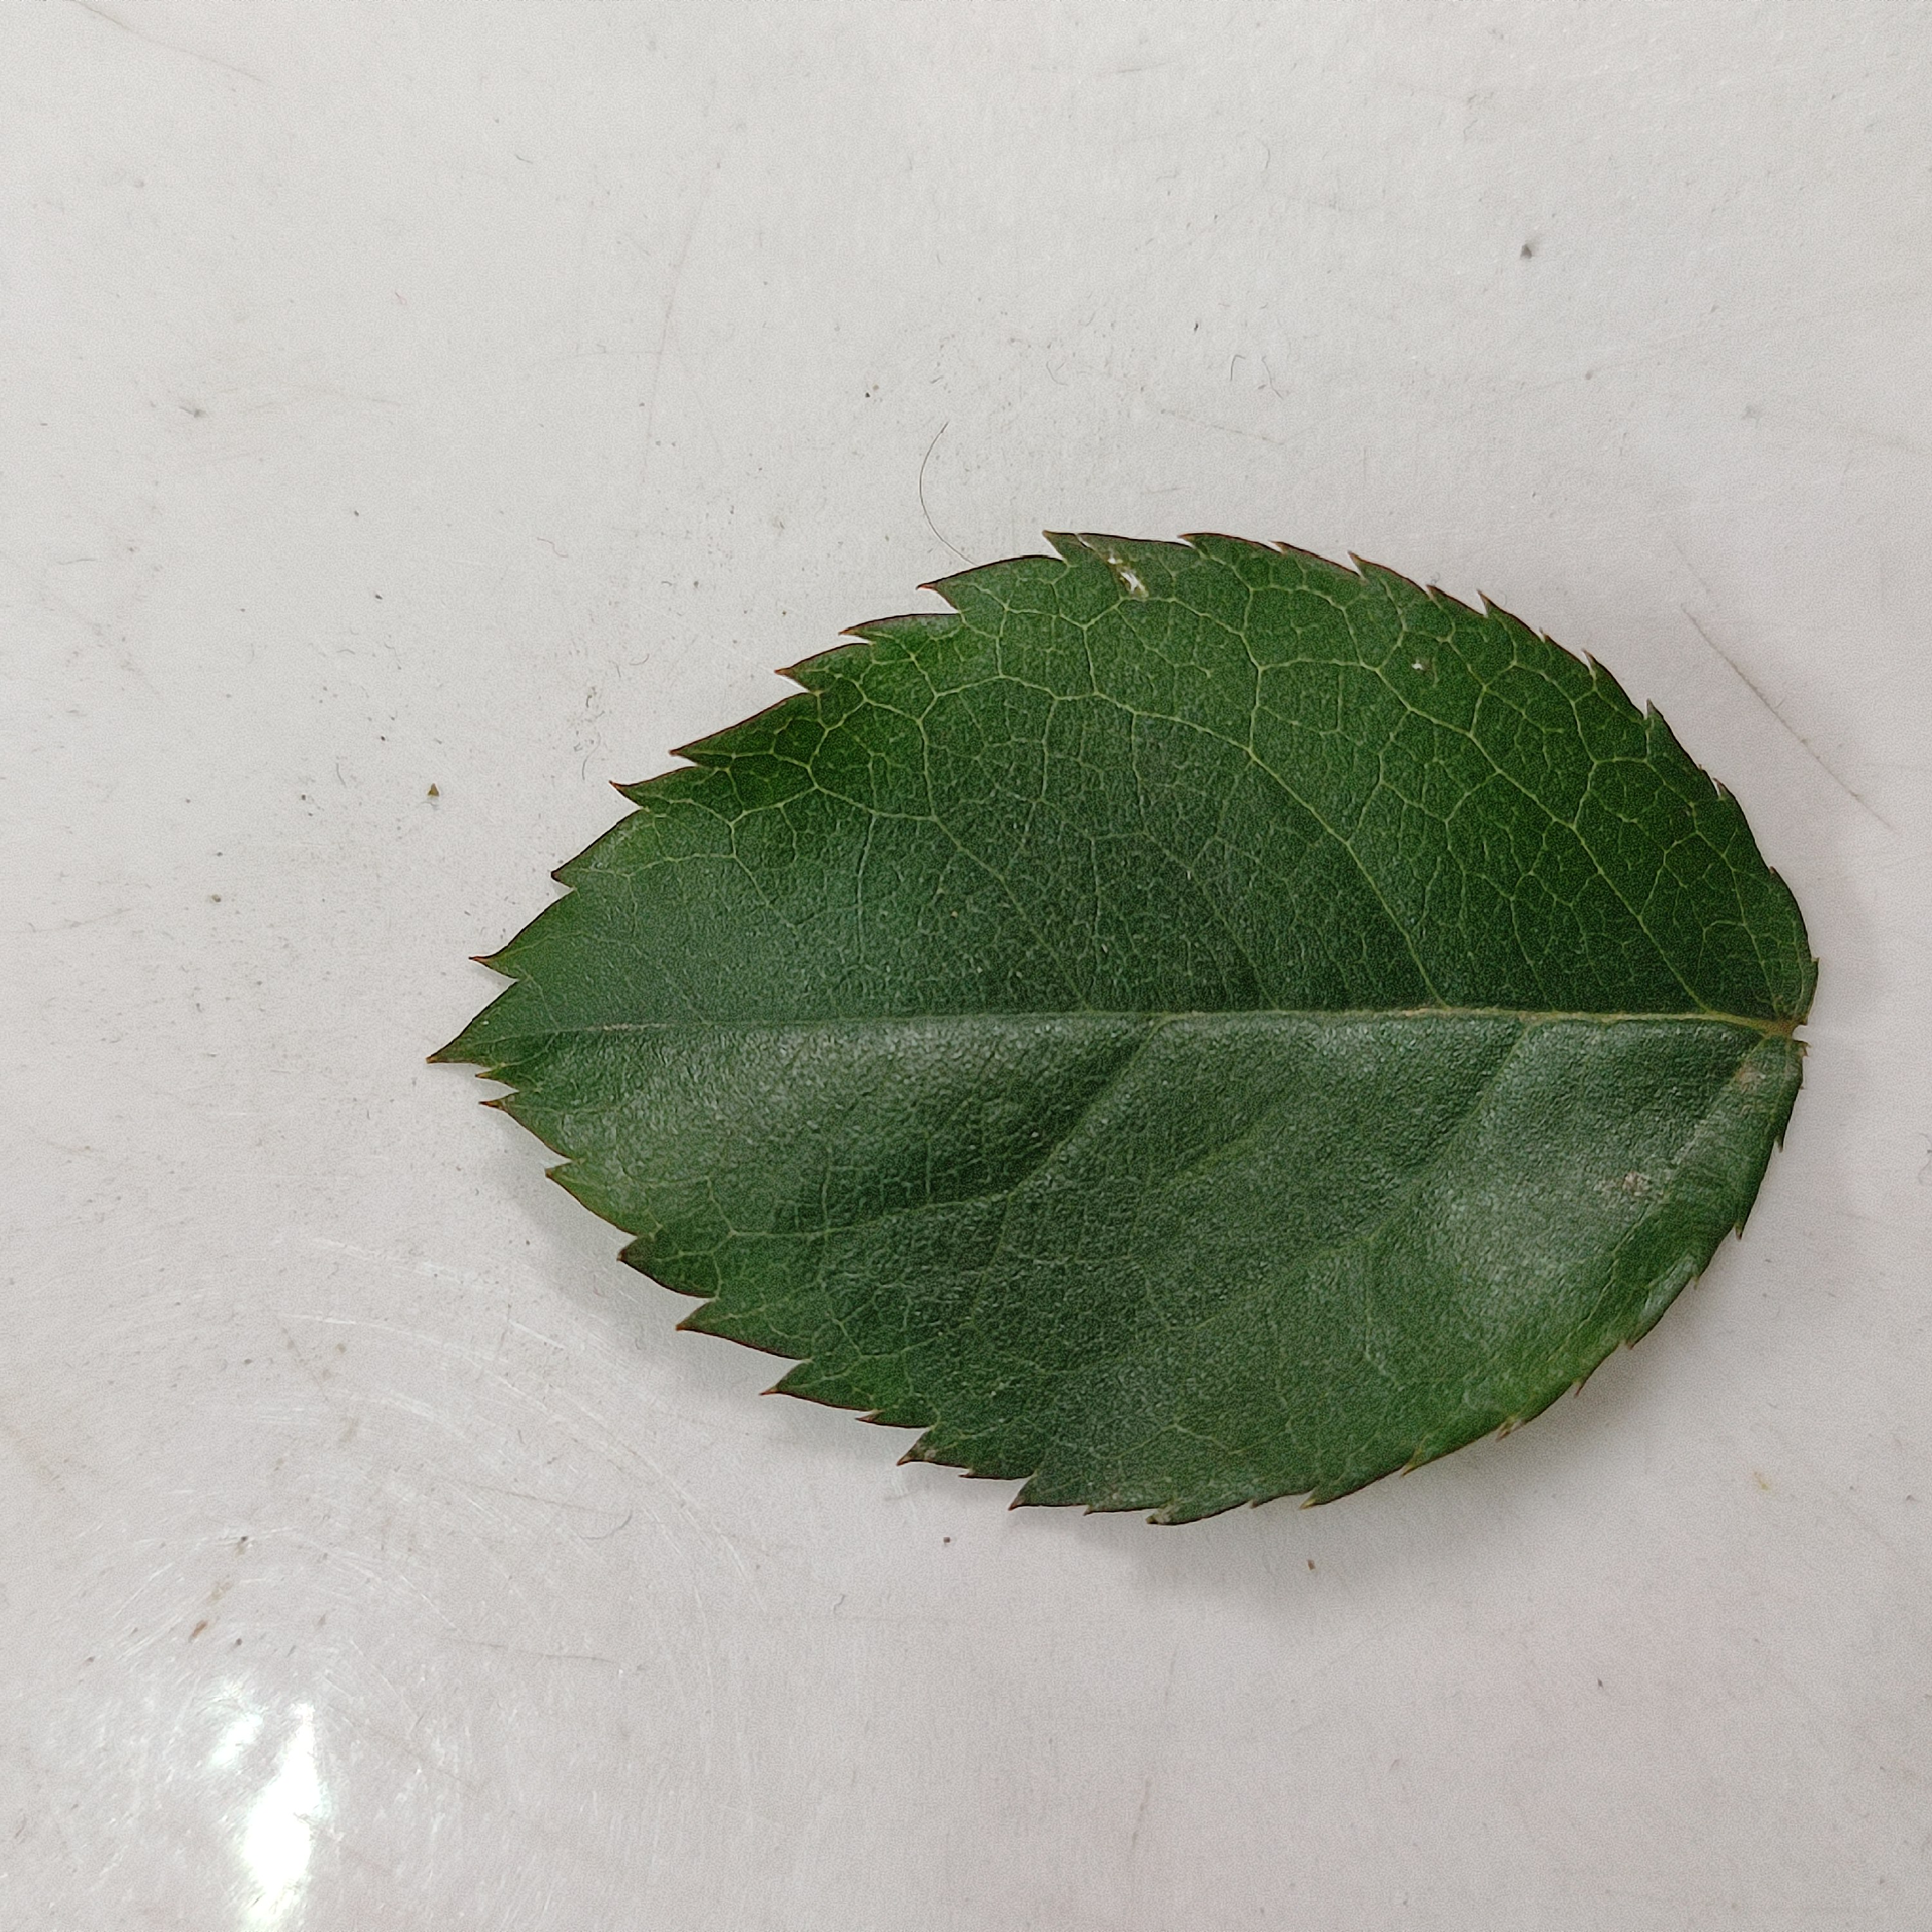
Label: Healthy Leaf